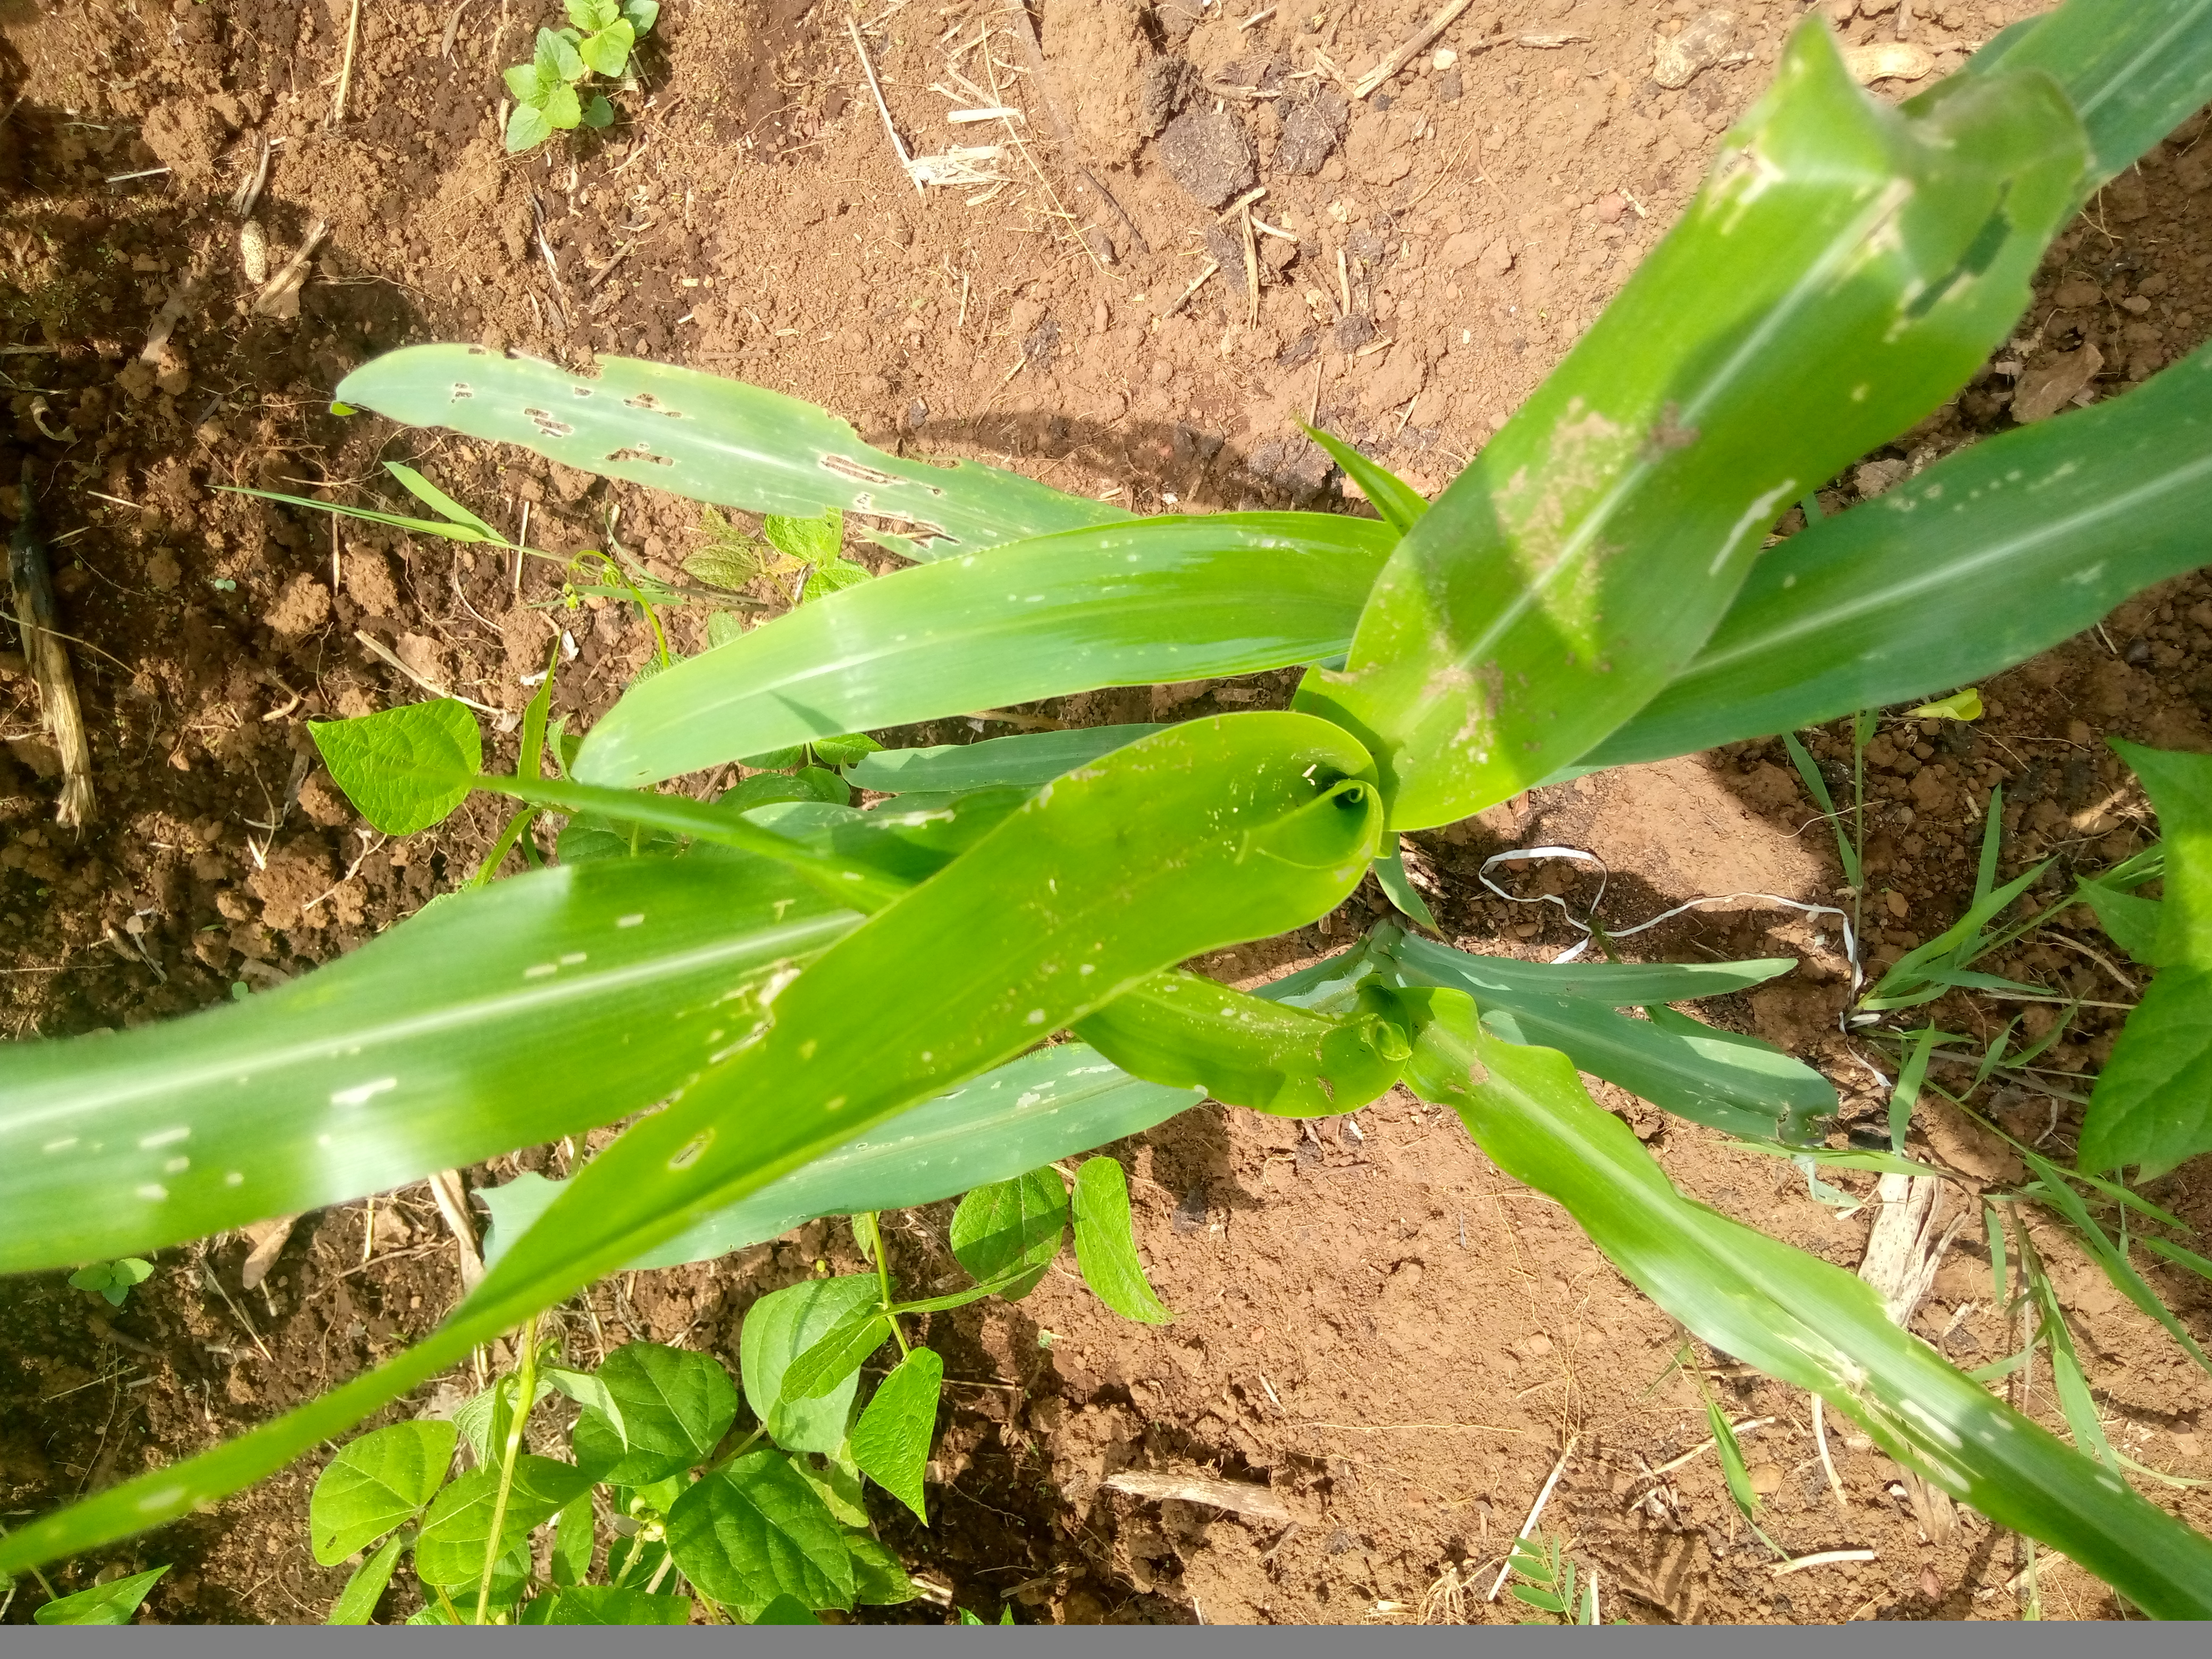
Label: spodoptera_frugiperda